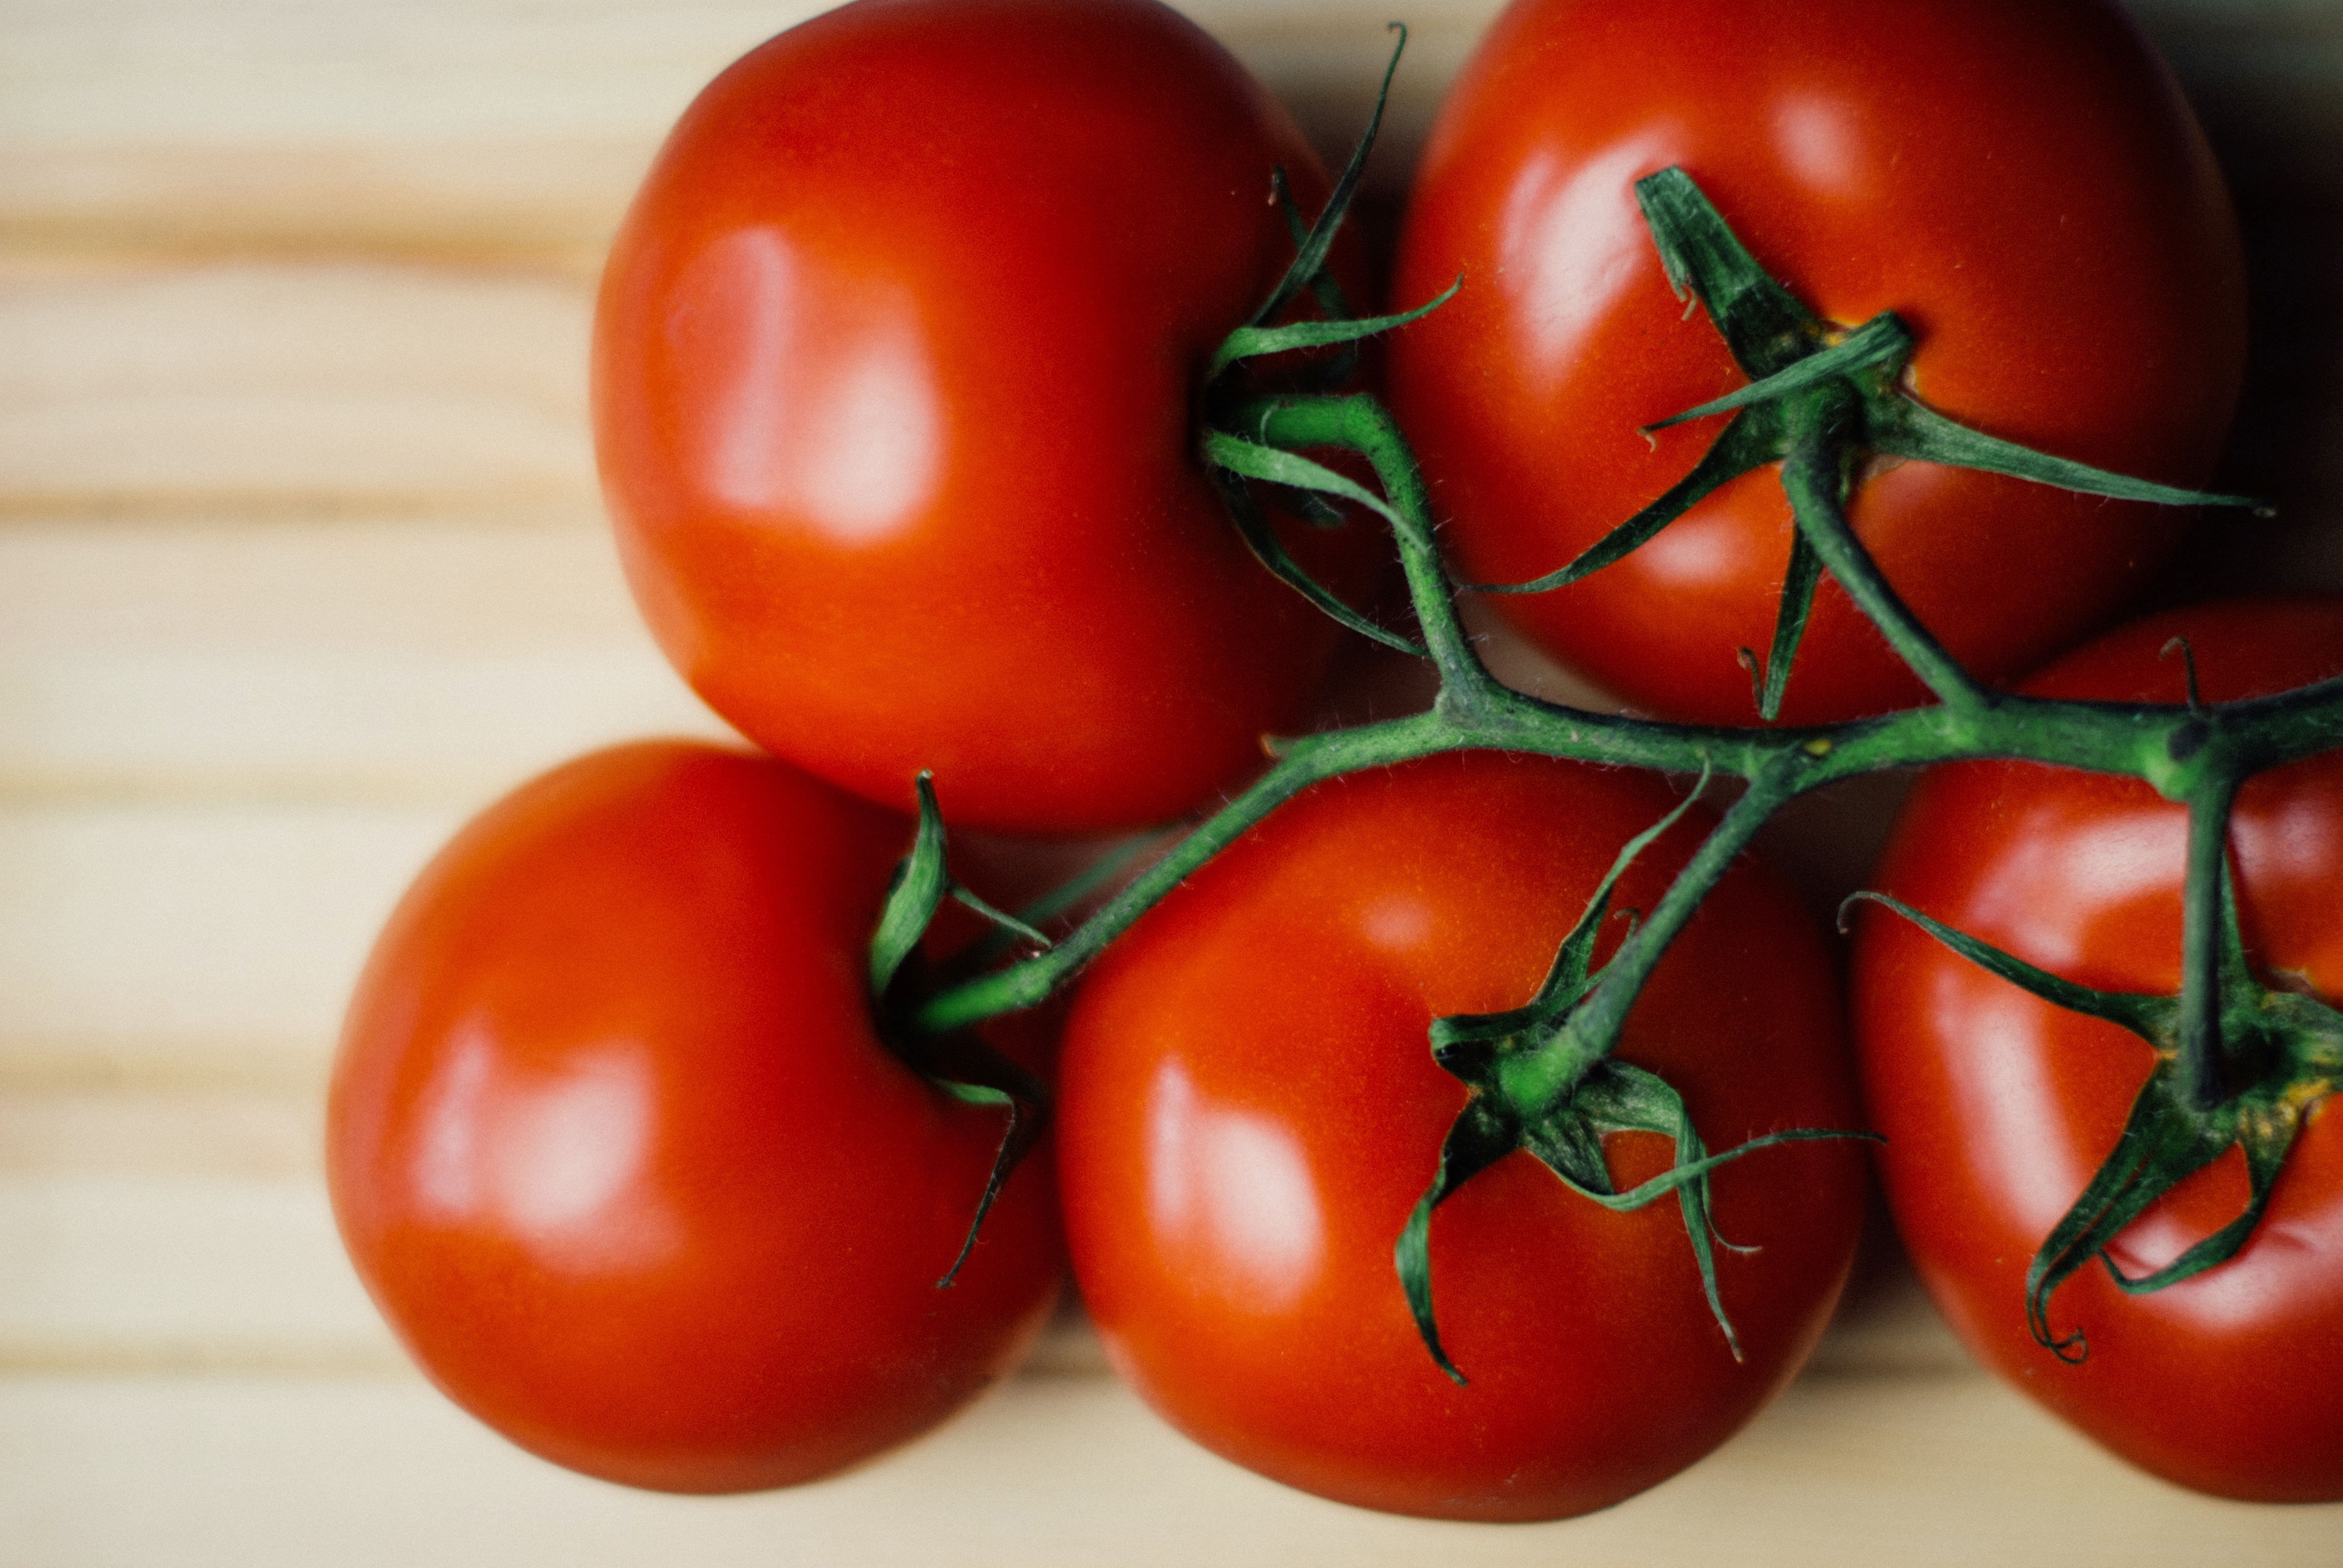
plant, fruit, food, red, produce, vegetable, healthy, tomato, vegetables, tomatoes, flowering plant, plum tomato, land plant, potato and tomato genus, pimiento